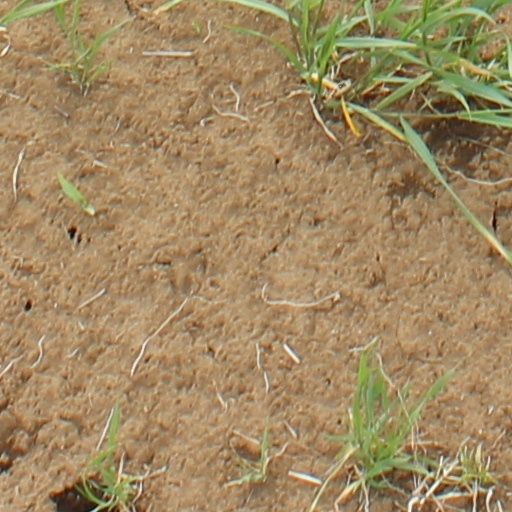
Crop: wheat